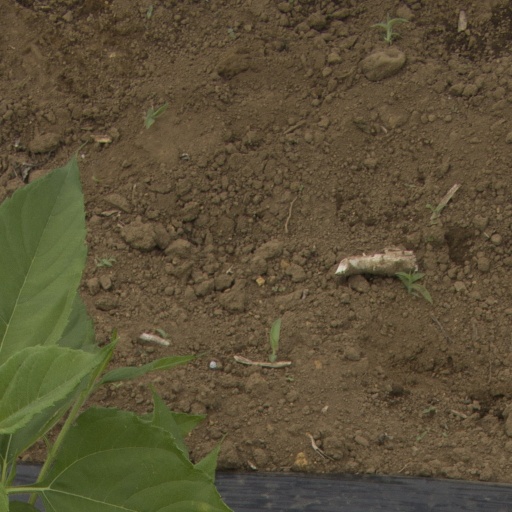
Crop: Jerusalem artichoke